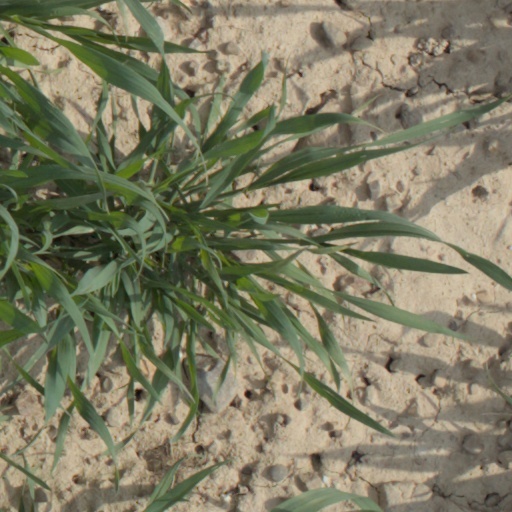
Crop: wheat